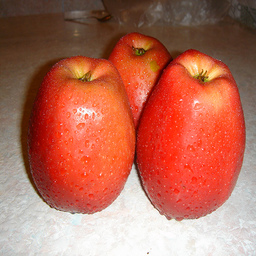
Label: Apple